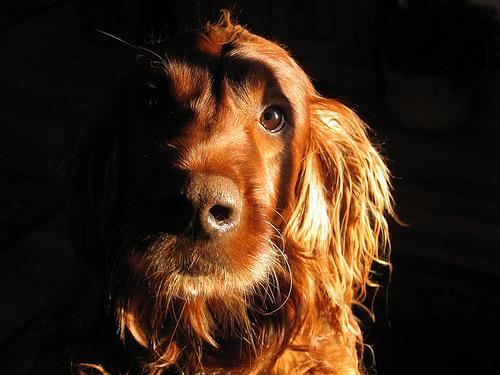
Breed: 207-n000011-Irish_setter